Paonam Brojen Singh

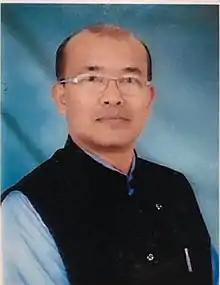
Paonam Brojen

Paonam Brojen Singh is an Indian politician of Manipur and member of the Bharatiya Janata Party. He was elected as a member of the Manipur Legislative Assembly from Wangjing Tentha constituency in Thoubal District from the Indian National Congress in 2012 & 2017 Manipur Legislative Assembly election.